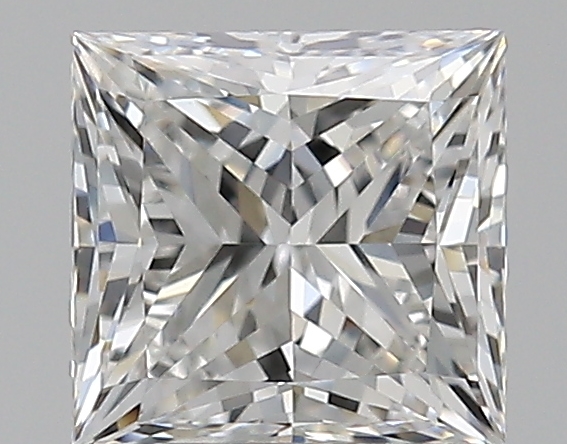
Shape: princess
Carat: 1
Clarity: IF
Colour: F
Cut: EX
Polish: EX
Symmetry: VG
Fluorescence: N
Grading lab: GIA
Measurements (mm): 5.45 x 5.29 x 3.89